Angela Seo

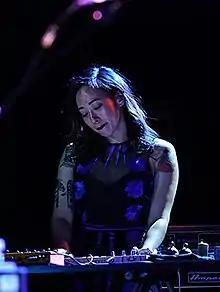
Seo playing with Xiu Xiu in Denmark 2017

Hyunhye Seo, professionally known as Angela Seo, is an American singer-songwriter, multi-instrumentalist and vocalist best known for her role in American experimental band Xiu Xiu. Seo joined Xiu Xiu in 2009, and has contributed to every studio project by the band since "The Air Force" (which she wrote lyrics for). The first album contributed to by Seo as a member of Xiu Xiu was 2010's "Dear God, I Hate Myself". Seo has also played in the bands Deal$ and XXL (Xiu Xiu Larsen), amongst playing on songs by Holy Hum and Blind Cave Salamander.